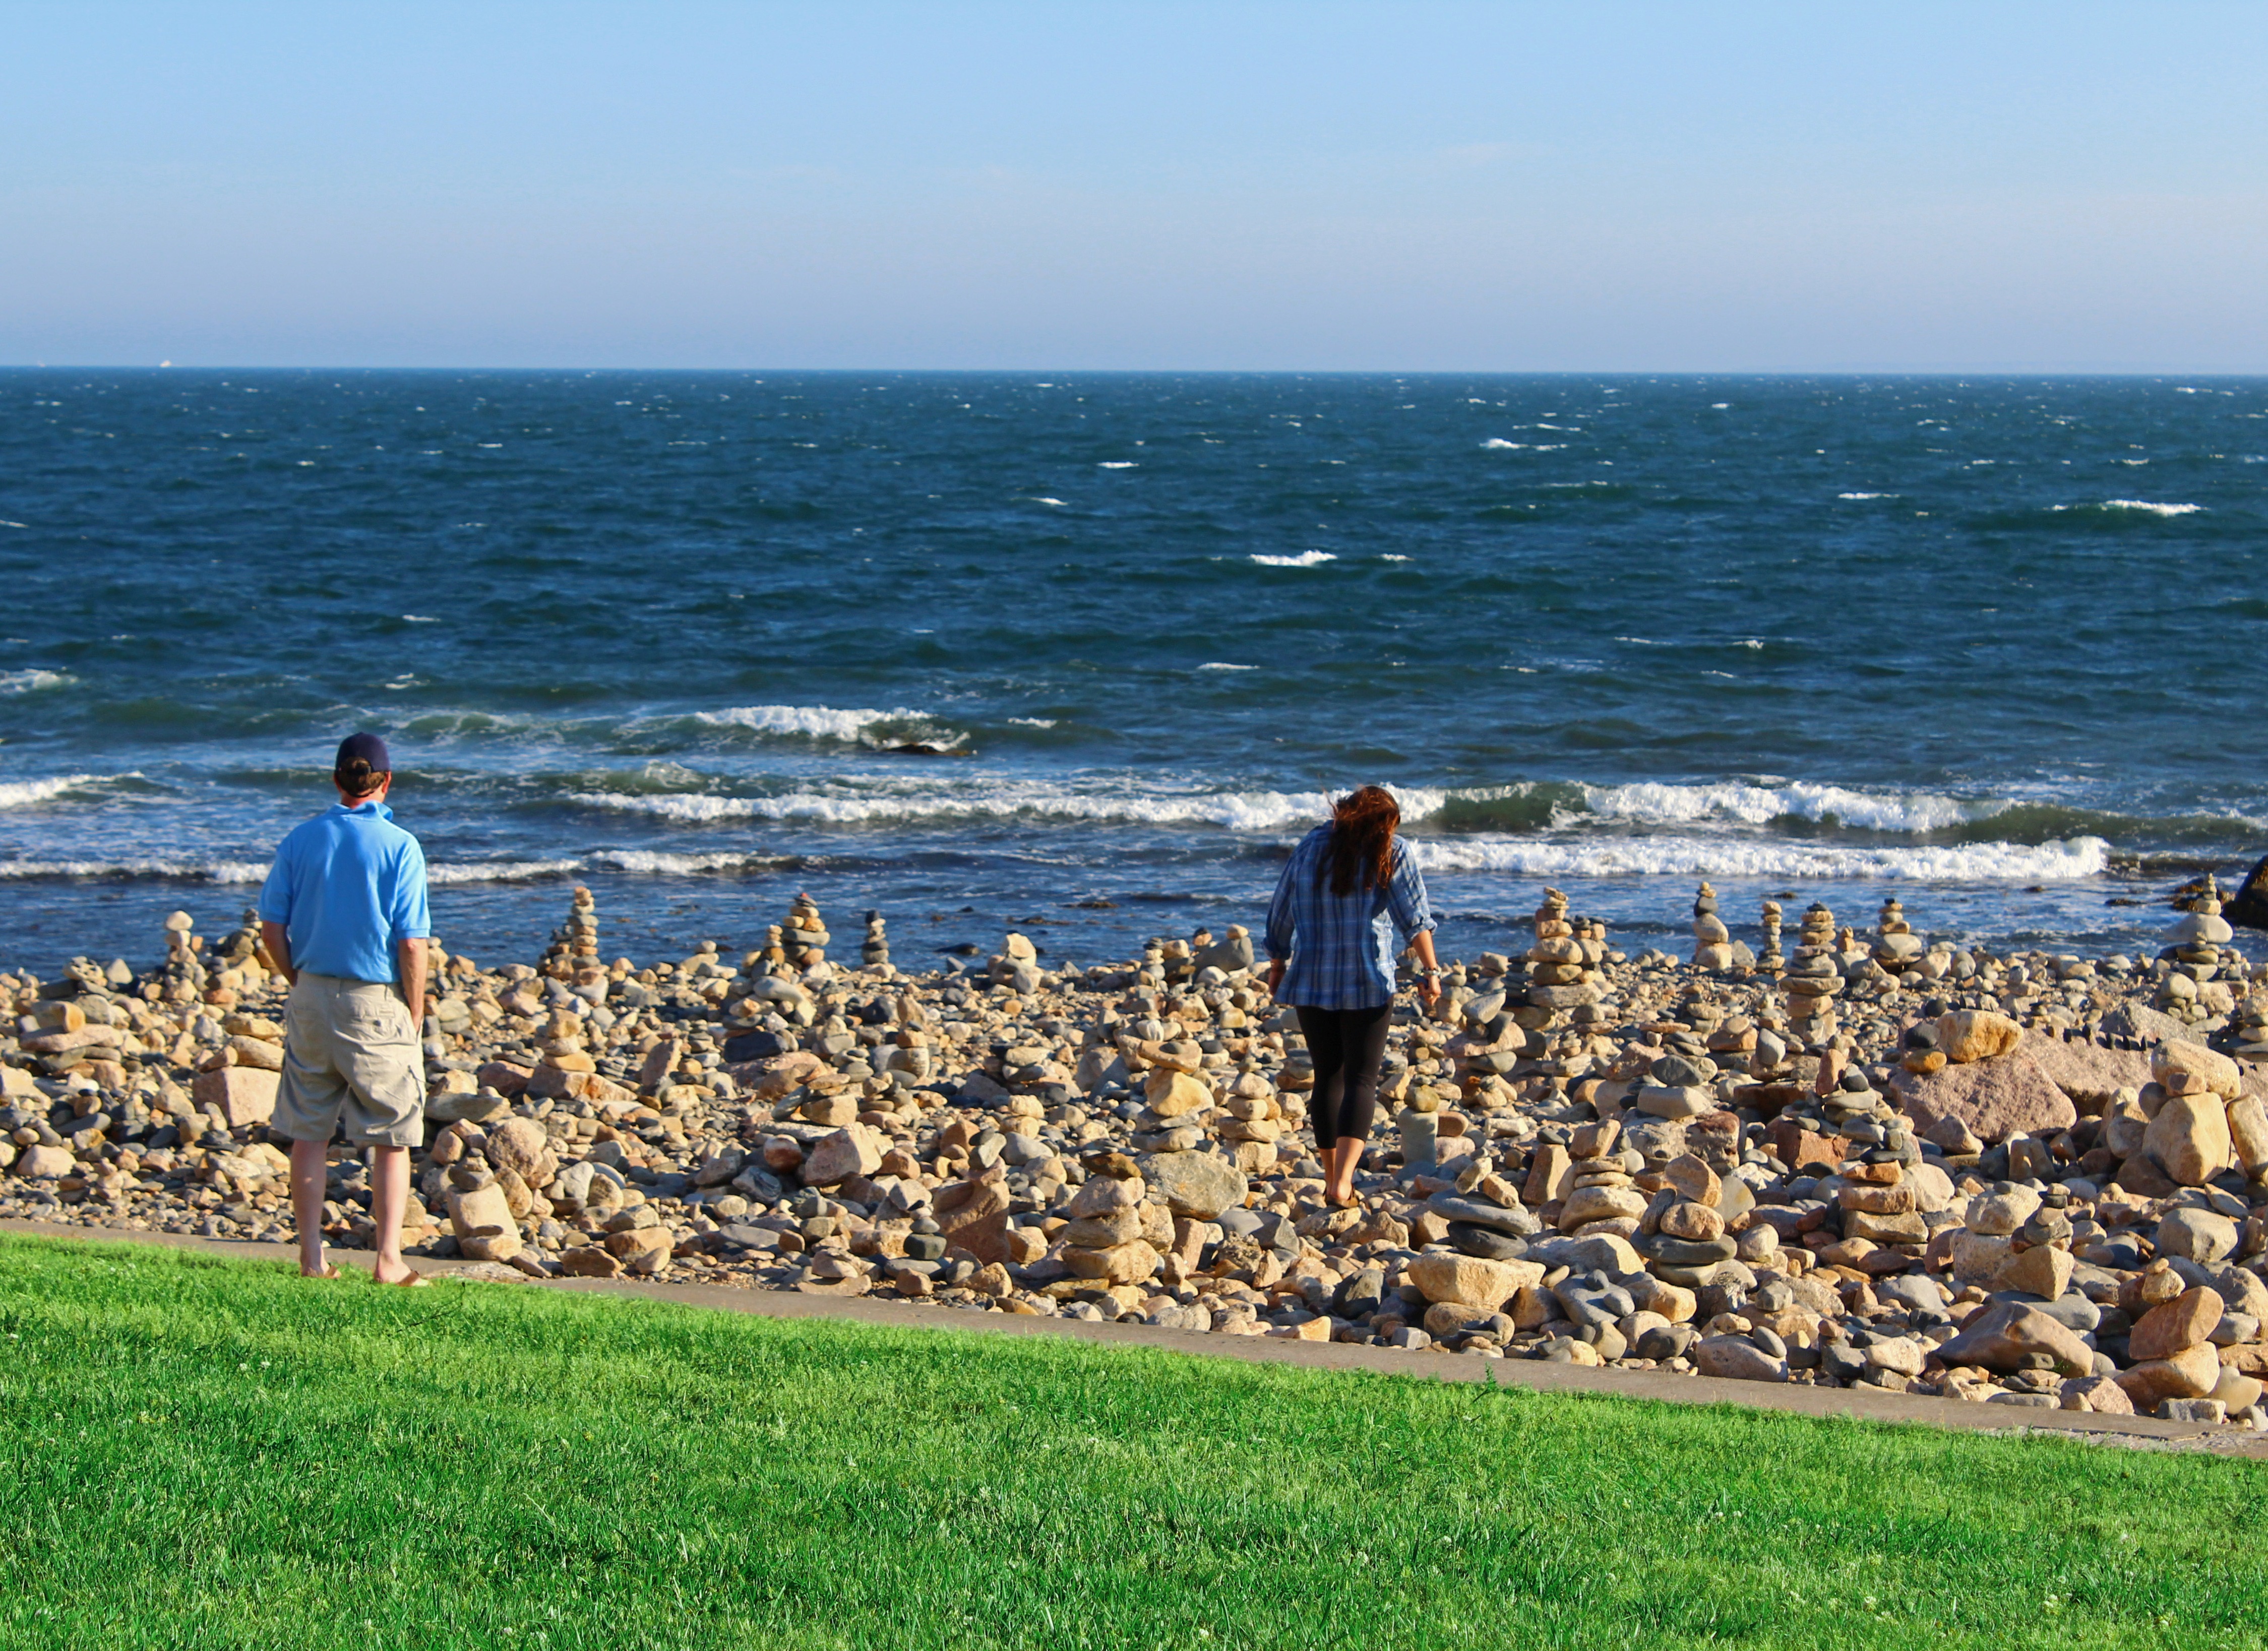
man, beach, sea, coast, water, rock, ocean, horizon, people, woman, shore, vacation, cliff, green, tower, bay, blue, terrain, body of water, stones, waves, maritime, cape, rhode island, point judith, narragansett